Infiniti

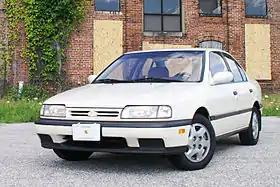
1990 Infiniti G20

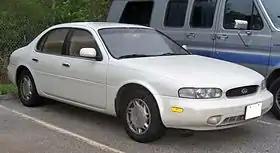
1992 Infiniti J30

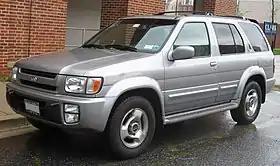
1997–2000 Infiniti QX4

In September 1990, Infiniti introduced a third model, the Infiniti G20, derived from the compact and European-focused Nissan Primera.